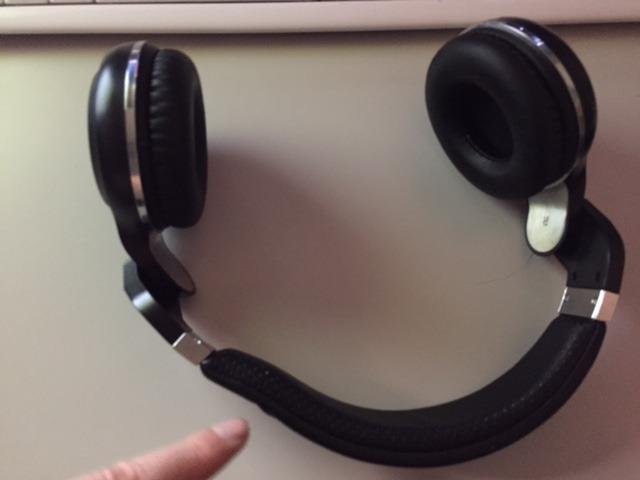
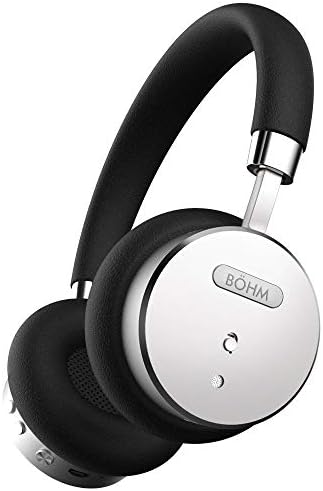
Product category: headphones
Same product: no